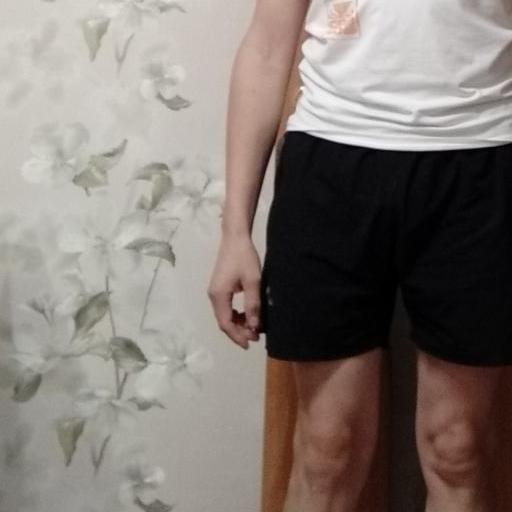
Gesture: no_gesture